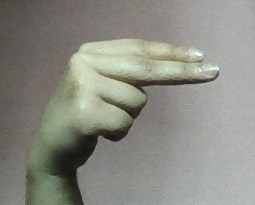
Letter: ain